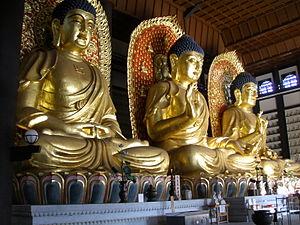
Kami est un bourg du district de Mikata, dans la préfecture de Hyōgo, au Japon.